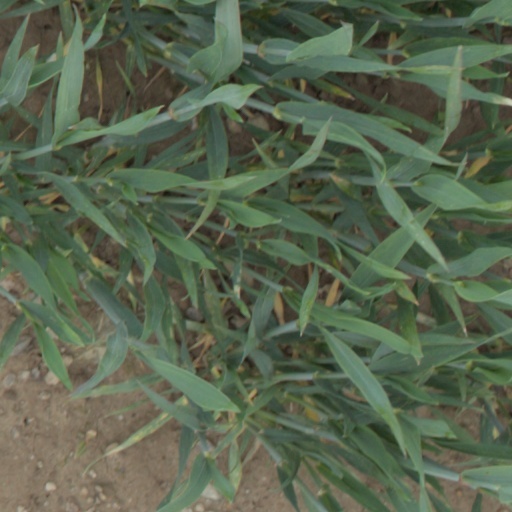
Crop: wheat